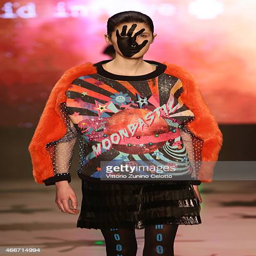
a model walks the runway at the show during mercedes benz fashion week istanbul fw15